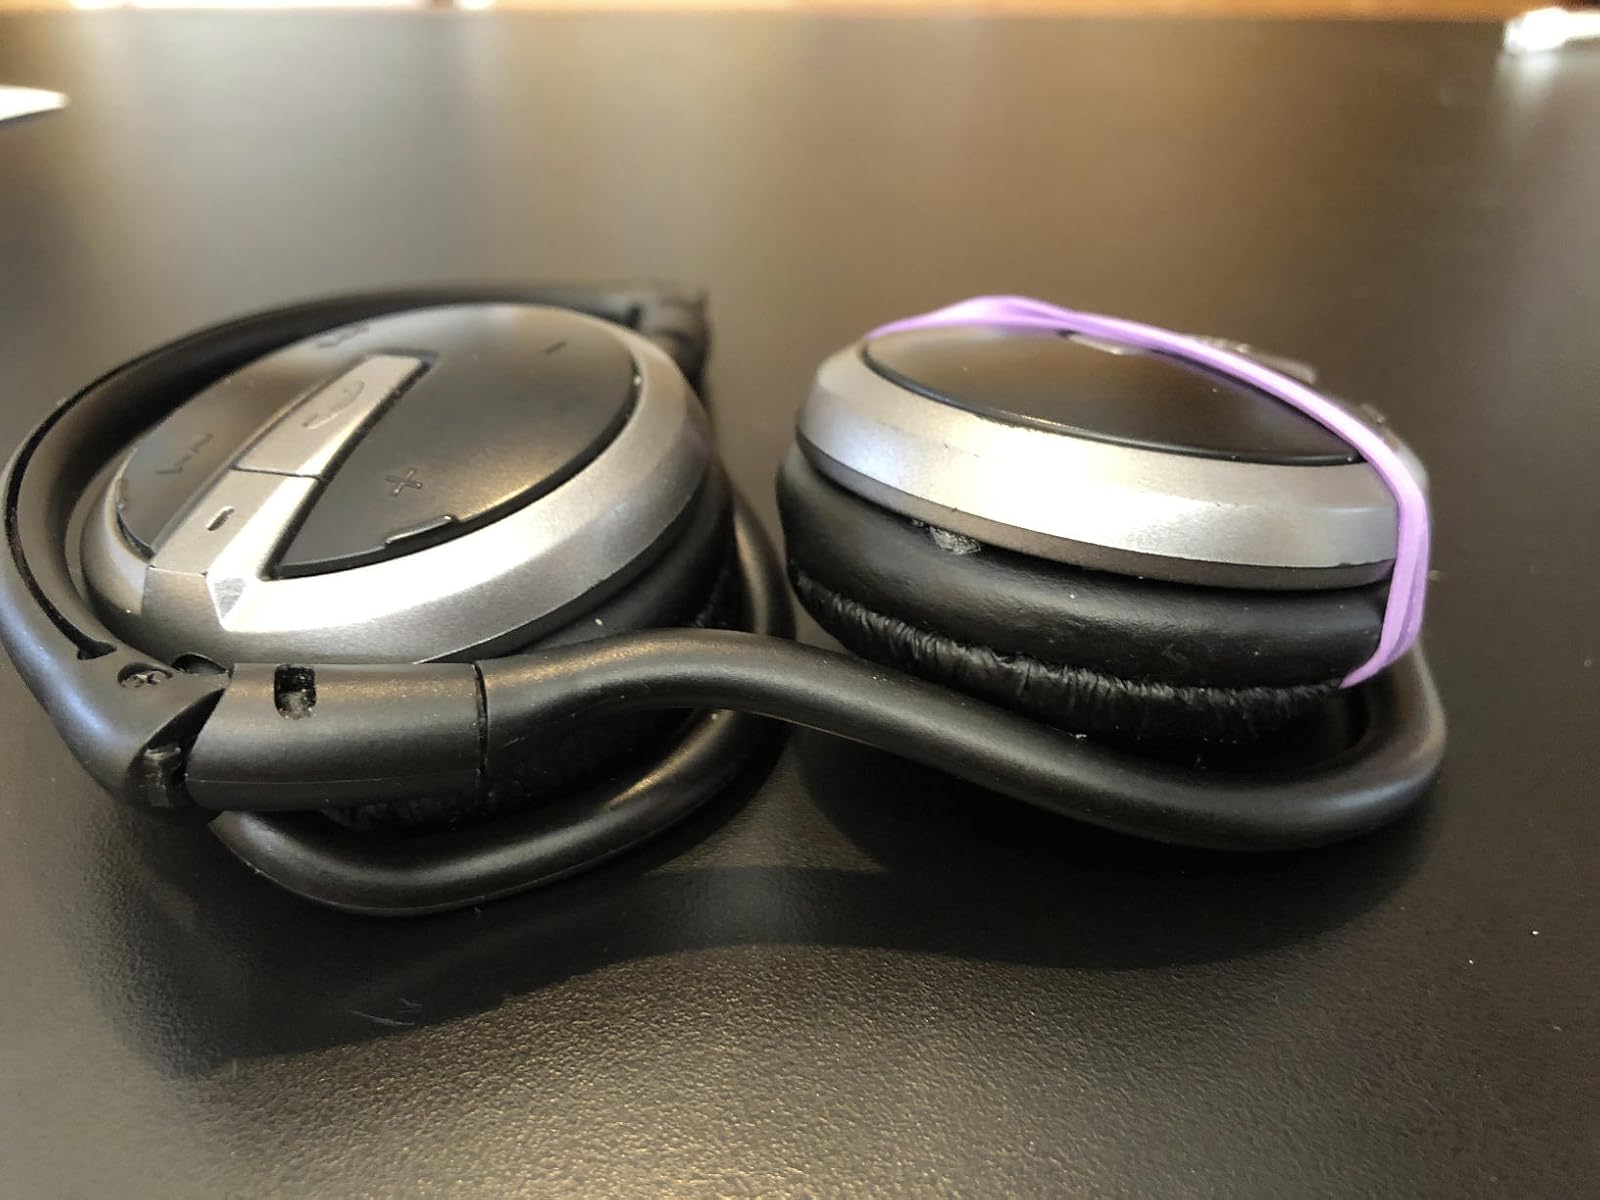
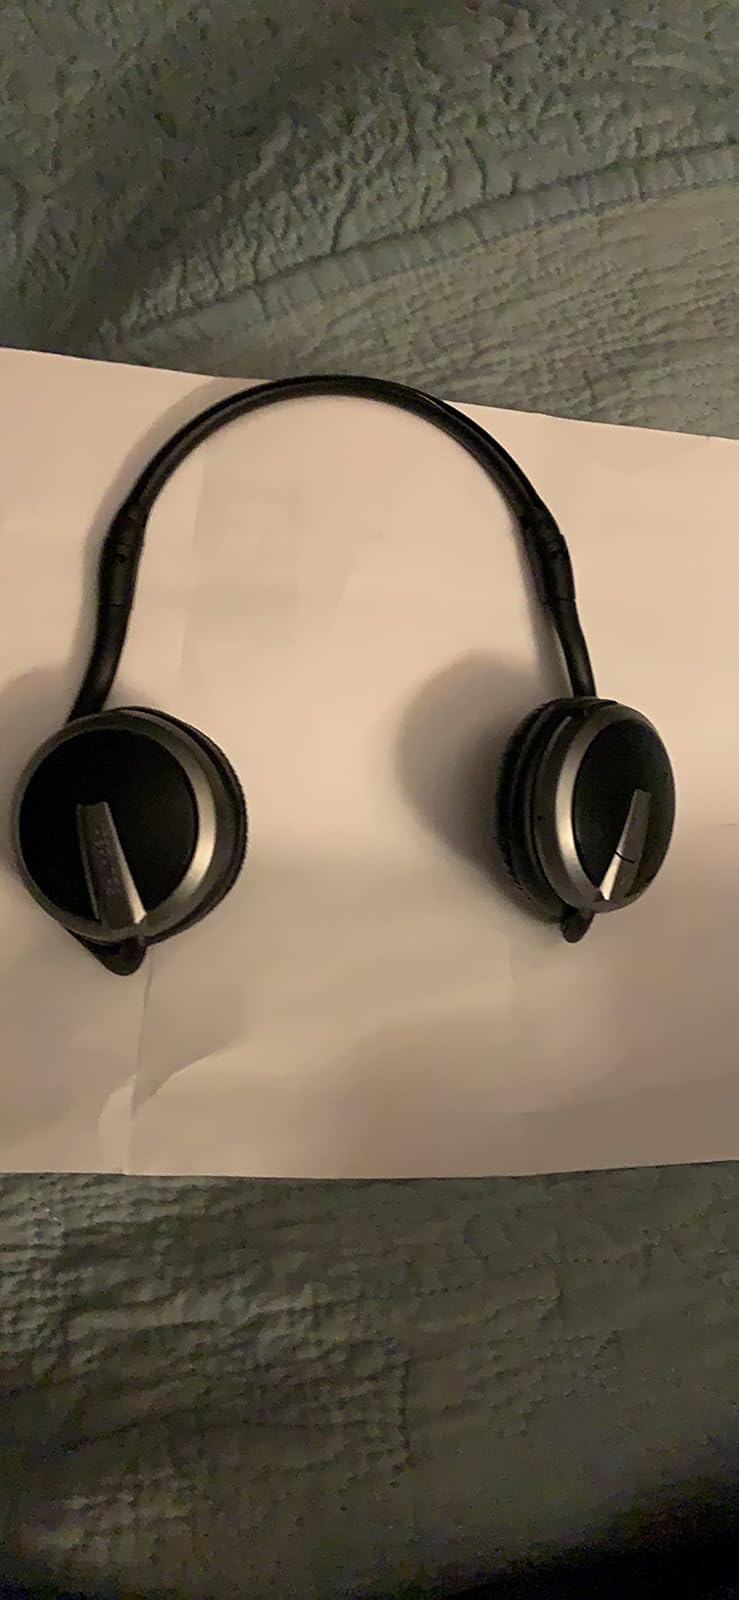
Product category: headphones
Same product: yes